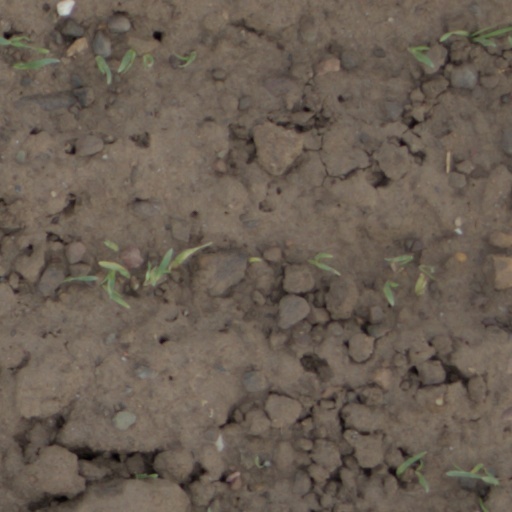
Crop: wheat